List of Hoshin Engi chapters

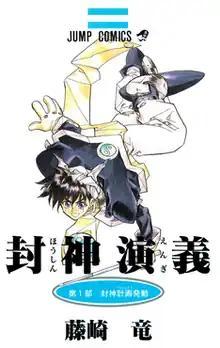
First "tankōbon" volume cover, released by Shueisha on November 1, 1996

The chapters of the Japanese manga series "Hoshin Engi" were written and illustrated by Ryu Fujisaki, and serialized in "Weekly Shōnen Jump" 1996 to 2000. Shueisha collected the individual chapters in 23 "tankōbon" volumes, with the first released on November 1, 1996 and volume 23 released on December 22, 2000. Shueisha later re-released the series in 18 "kanzenban" volumes, with the first volume released on July 4, 2005 and volume 18 released on April 4, 2006. The series is based on the ancient Chinese novel "Investiture of the Gods", and as such follows Chinese mythology and history, focusing on the last members of the Shang dynasty and the plot to overthrow them.